Alfred Bergström

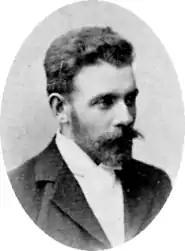
Alfred Bergström, from the "Svenskt Porträttgalleri XX"

Alfred Maurits Bergström (15 January 1869, Stockholm - 15 November 1930, Tullinge) was a Swedish artist and art professor at the Royal Swedish Academy of Fine Arts who worked as a painter, watercolorist and etcher.